Kan'ei Tsūhō

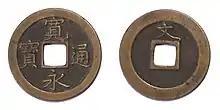
A "Kan'ei Tsūhō" produced in the year 8 (1668).

The peace in Japan after 1615 had a tremendous effect on the Japanese economy. These beneficial circumstances in the economy boosted trade which raised the demand for money by merchants and other traders in order to keep the commerce growing, The alternate attendance system forced the "daimyō" to reside every other year in the Tokugawa capital of Edo and these "daimyō" would spend vast quantities of money there. Copper, gold and silver mines were opened up all over Japan and the monetary system of the Tokugawa shogunate established separate mints for copper, silver, and gold coinages.